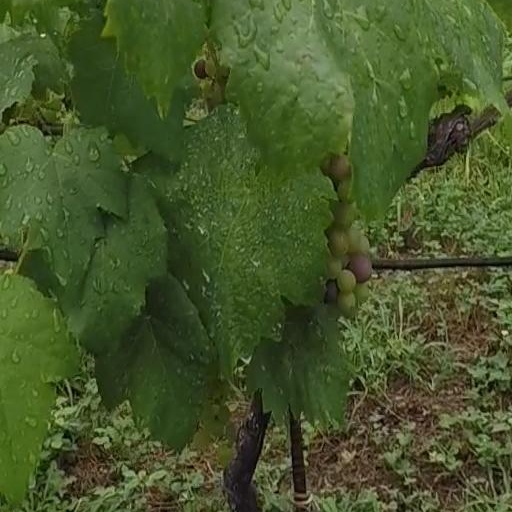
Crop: grape